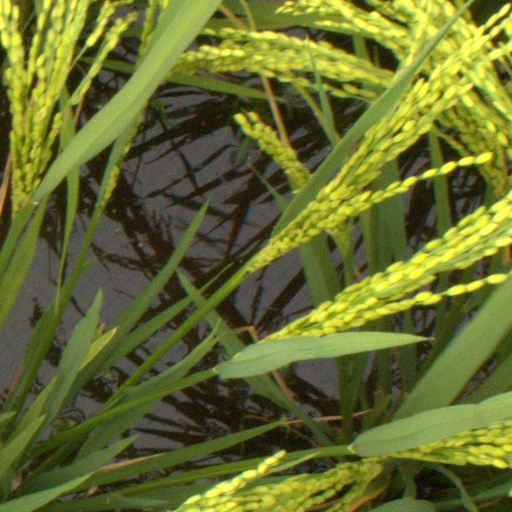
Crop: rice